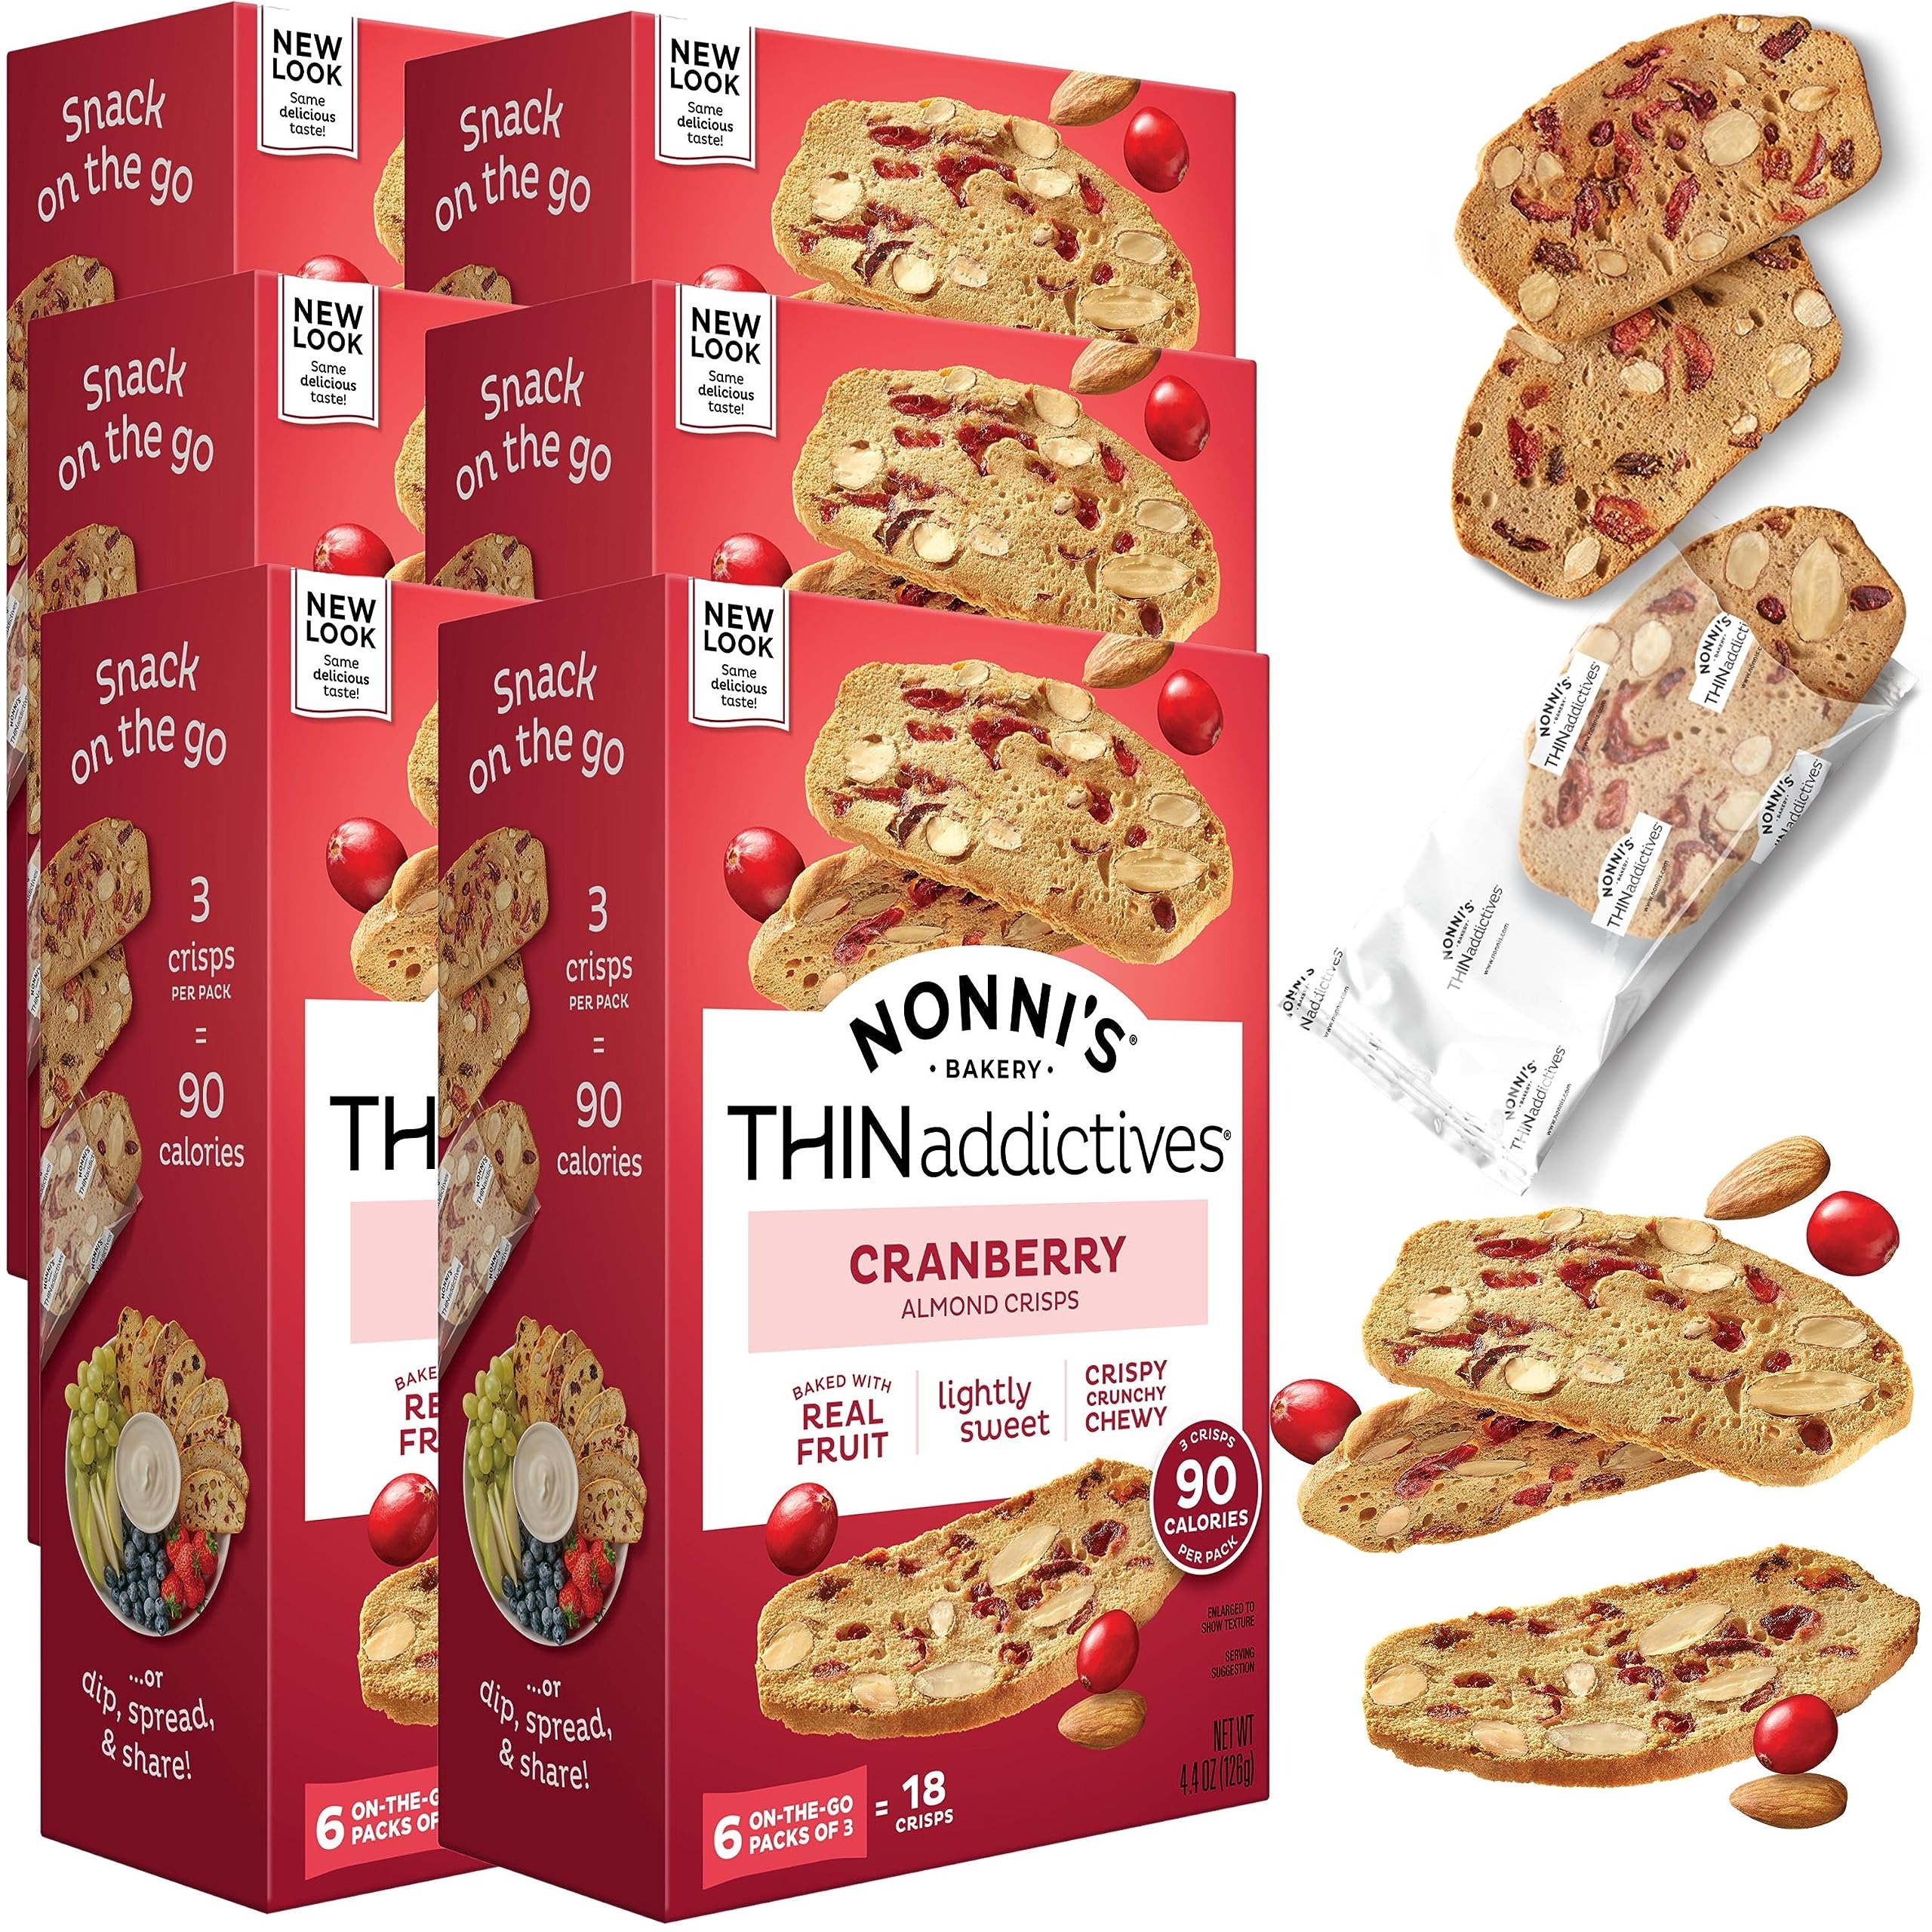
Item Name: Thin Addictives Cranberry Almond Thins, 4.4 Ounce - 6 per pack -- 6 packs per case.
Bullet Point 1: Almond Thin Cookies: Delicious Cranberry Almond Biscotti Cookie Thins
Bullet Point 2: High-Fructose Corn Syrup-Free: Sweet Treats Without The HFCS
Bullet Point 3: Kosher Certified: Suitable For All Diet Types Including Vegetarian
Bullet Point 4: Individually Wrapped: Perfect For On-The-Go Snacking
Bullet Point 5: Premium Ingredients: Made With Real Almonds And Cranberries
Value: 26.4
Unit: Ounce

Price: 32.13